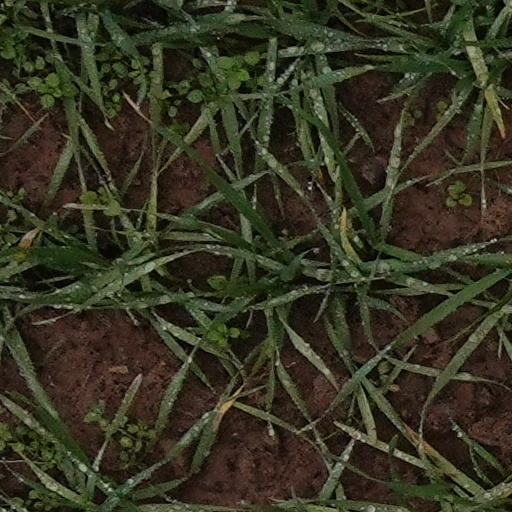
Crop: wheat